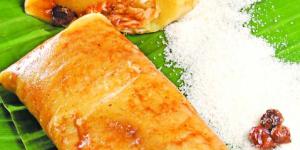
tamales salvadorenos